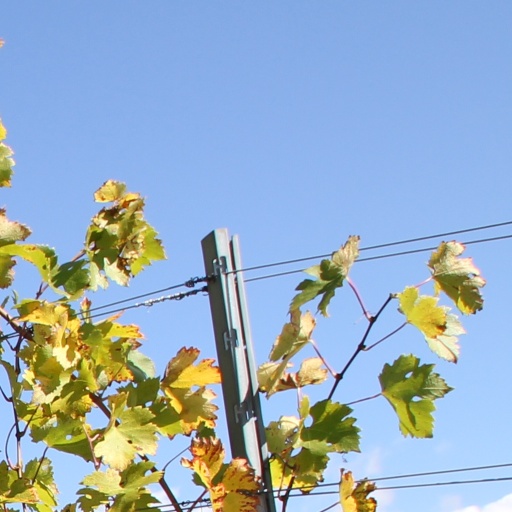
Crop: grape